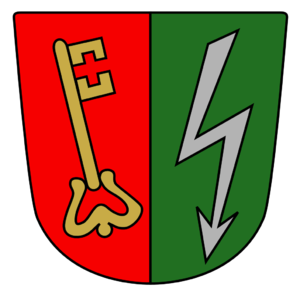
Vandans est une commune autrichienne du district de Bludenz dans le Vorarlberg.